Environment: real
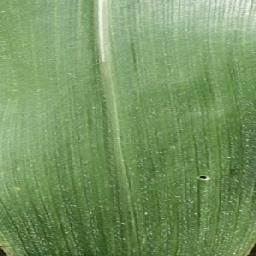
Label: healthy